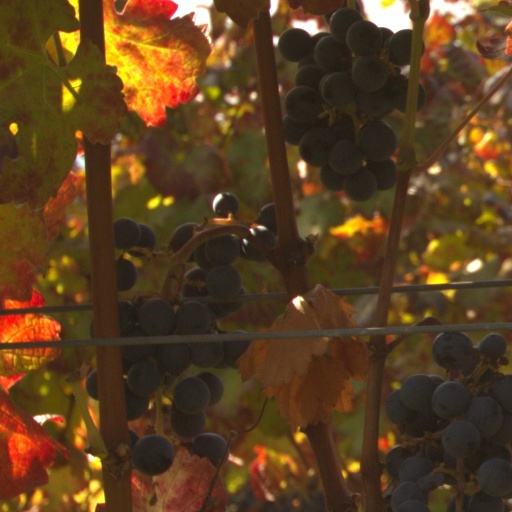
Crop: grape